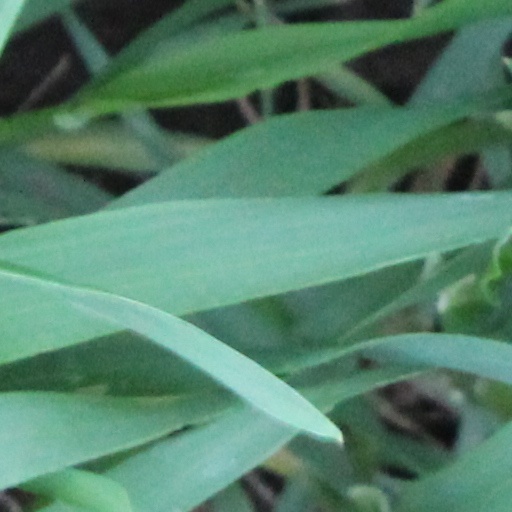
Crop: wheat